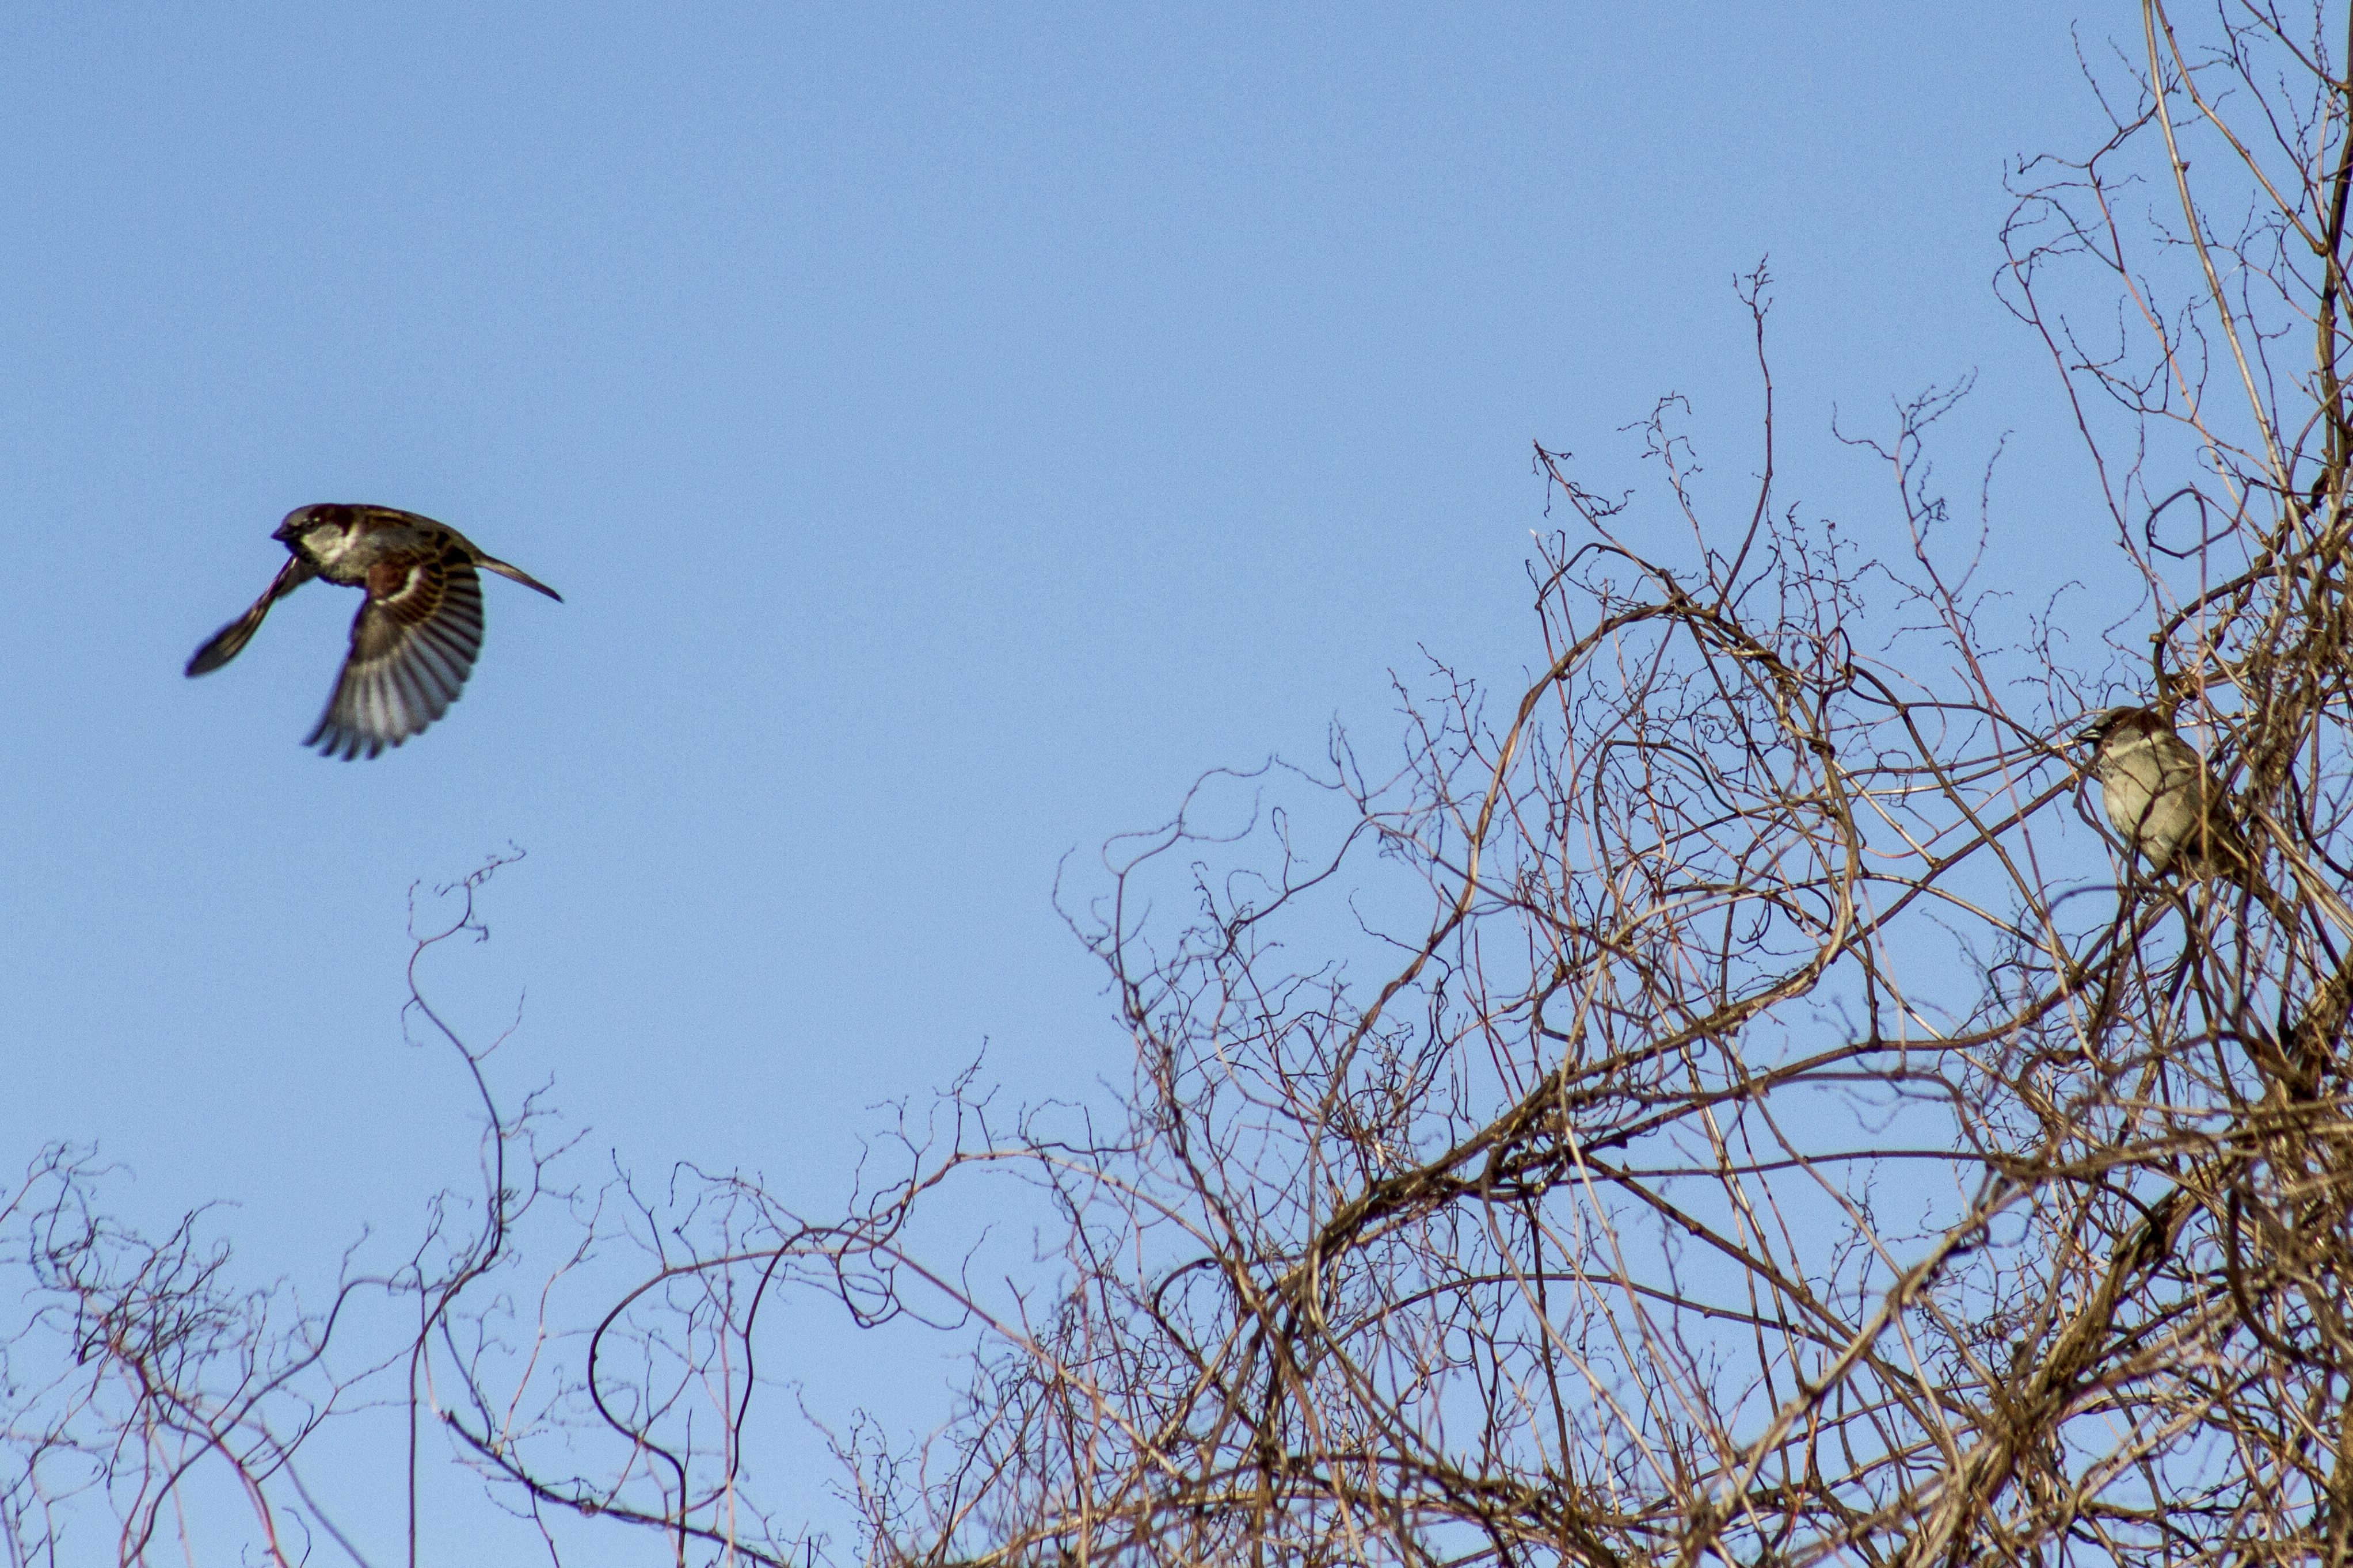
branch, bird, sky, fauna, uk, vertebrate, peterborough, perching bird